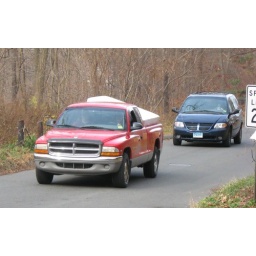
Getting the bed to the new digs and in the process realizing what makes a house into a home